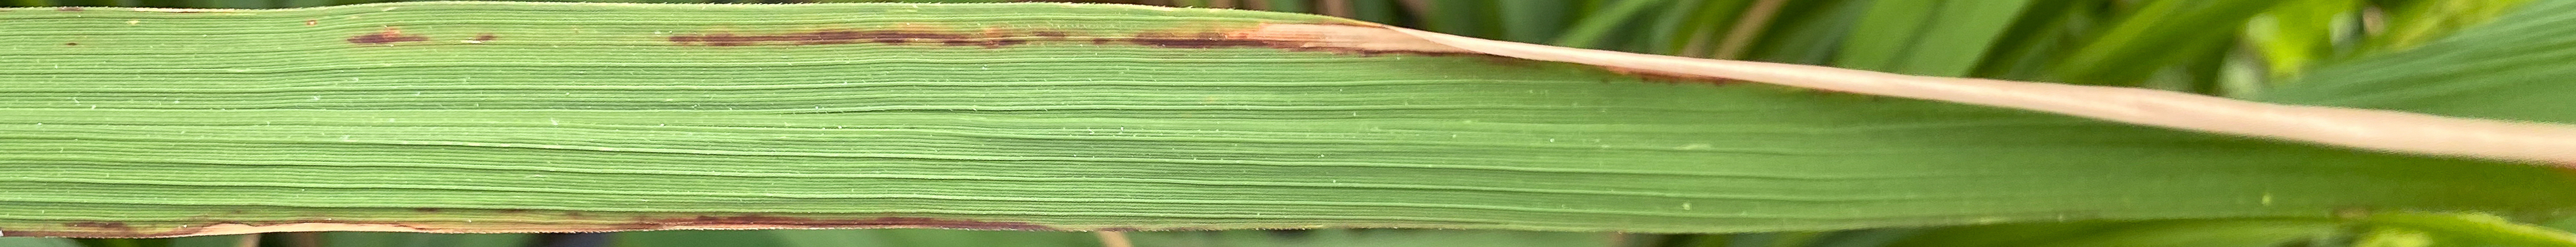
Nhãn: K